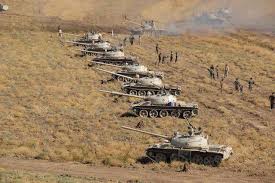
Label: Tank